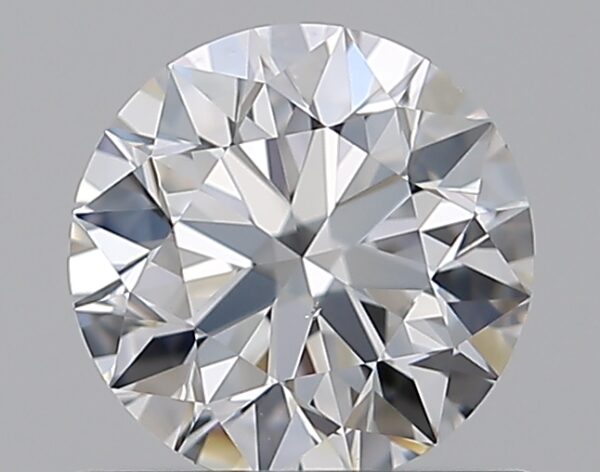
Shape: round
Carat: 0.8
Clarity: VS2
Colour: D
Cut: EX
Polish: EX
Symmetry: EX
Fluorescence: N
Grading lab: GIA
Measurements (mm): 5.9 x 5.93 x 3.71